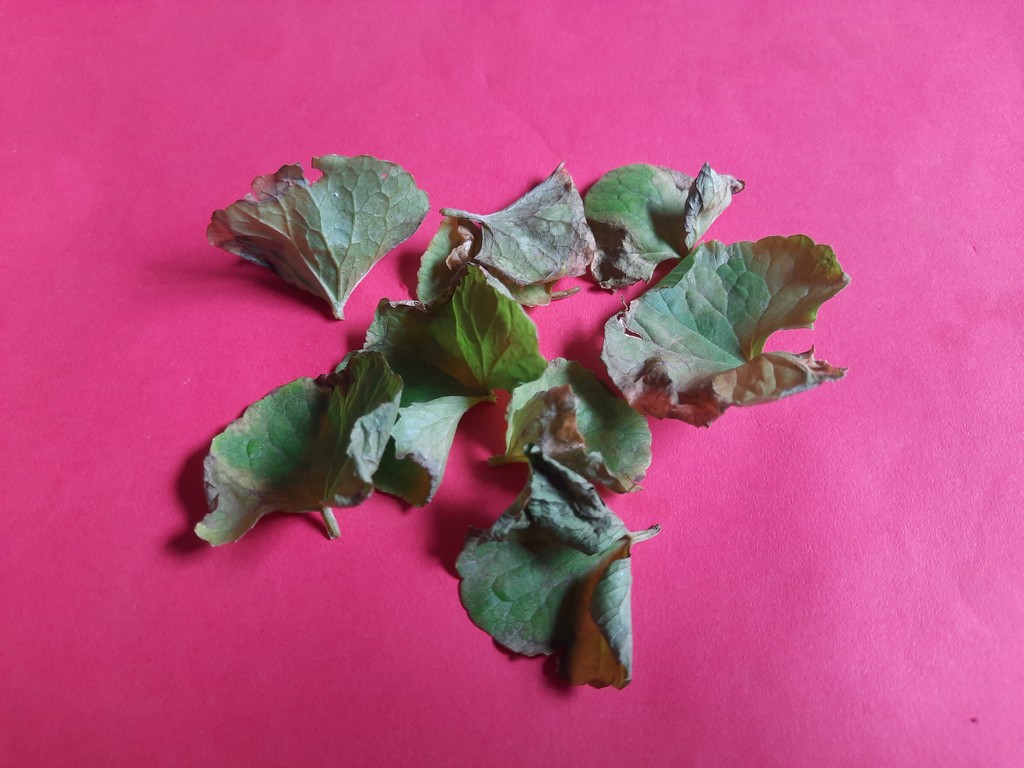
Label: Unhealthy